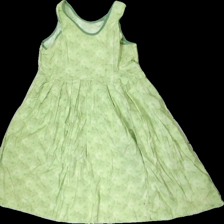
View: front
Type: Dress
Category: Ladies
Brand: Missing
Brand text on label: homemade
Colors: Green
Material: 100% Cotton
Cut: Regular
Price range: 50-100
Recommended usage: Reuse
Description: green dress